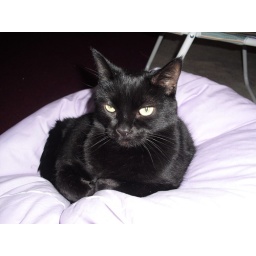
My 7-year-old cat, Buffy. I got her when she was a kitten living in a barn in North Dakota.